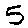
Label: 5